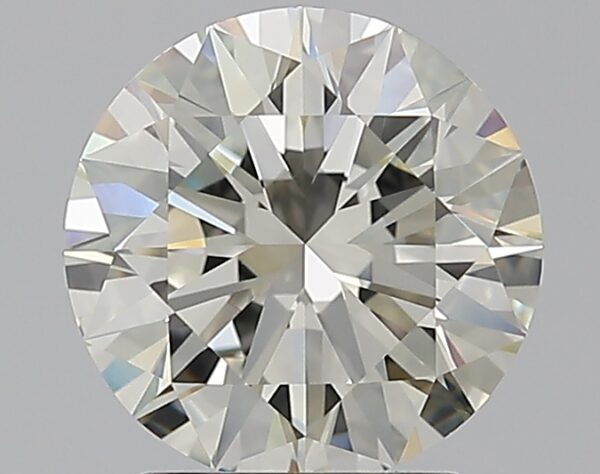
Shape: round
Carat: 2.01
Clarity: VS1
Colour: L
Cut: EX
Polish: EX
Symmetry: EX
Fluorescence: ST
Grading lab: GIA
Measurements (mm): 8.06 x 8.11 x 4.96